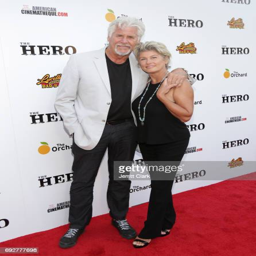
actor and person attend the premiere